Karia Peak

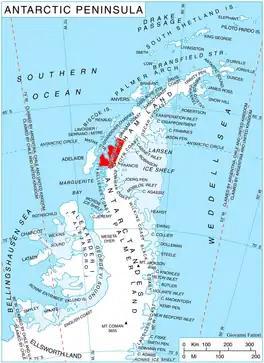
Location of Loubet Coast on the Antarctic Peninsula.

Karia Peak is the rounded ice-covered peak rising to 1637 m in the west foothills of Bruce Plateau on Loubet Coast in Graham Land, Antarctica. It has steep and partly ice-free west and south slopes, and surmounts Erskine Glacier to the south and a tributary to that glacier to the west and north.